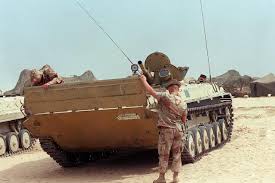
Label: BMP-1